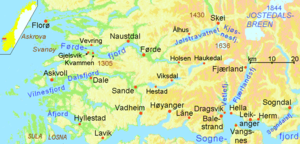
Le fjord Førde est un fjord dans le comté de Vestland en Norvège.